Juliusz Kaden-Bandrowski

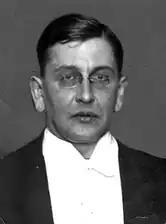

Juliusz Kaden-Bandrowski (24 February 18858 August 1944) was a Polish journalist and novelist. Between 1933 and 1939 he was a secretary general of the prestigious Polish Academy of Literature ("Polska Akademia Literatury") in the Second Polish Republic.